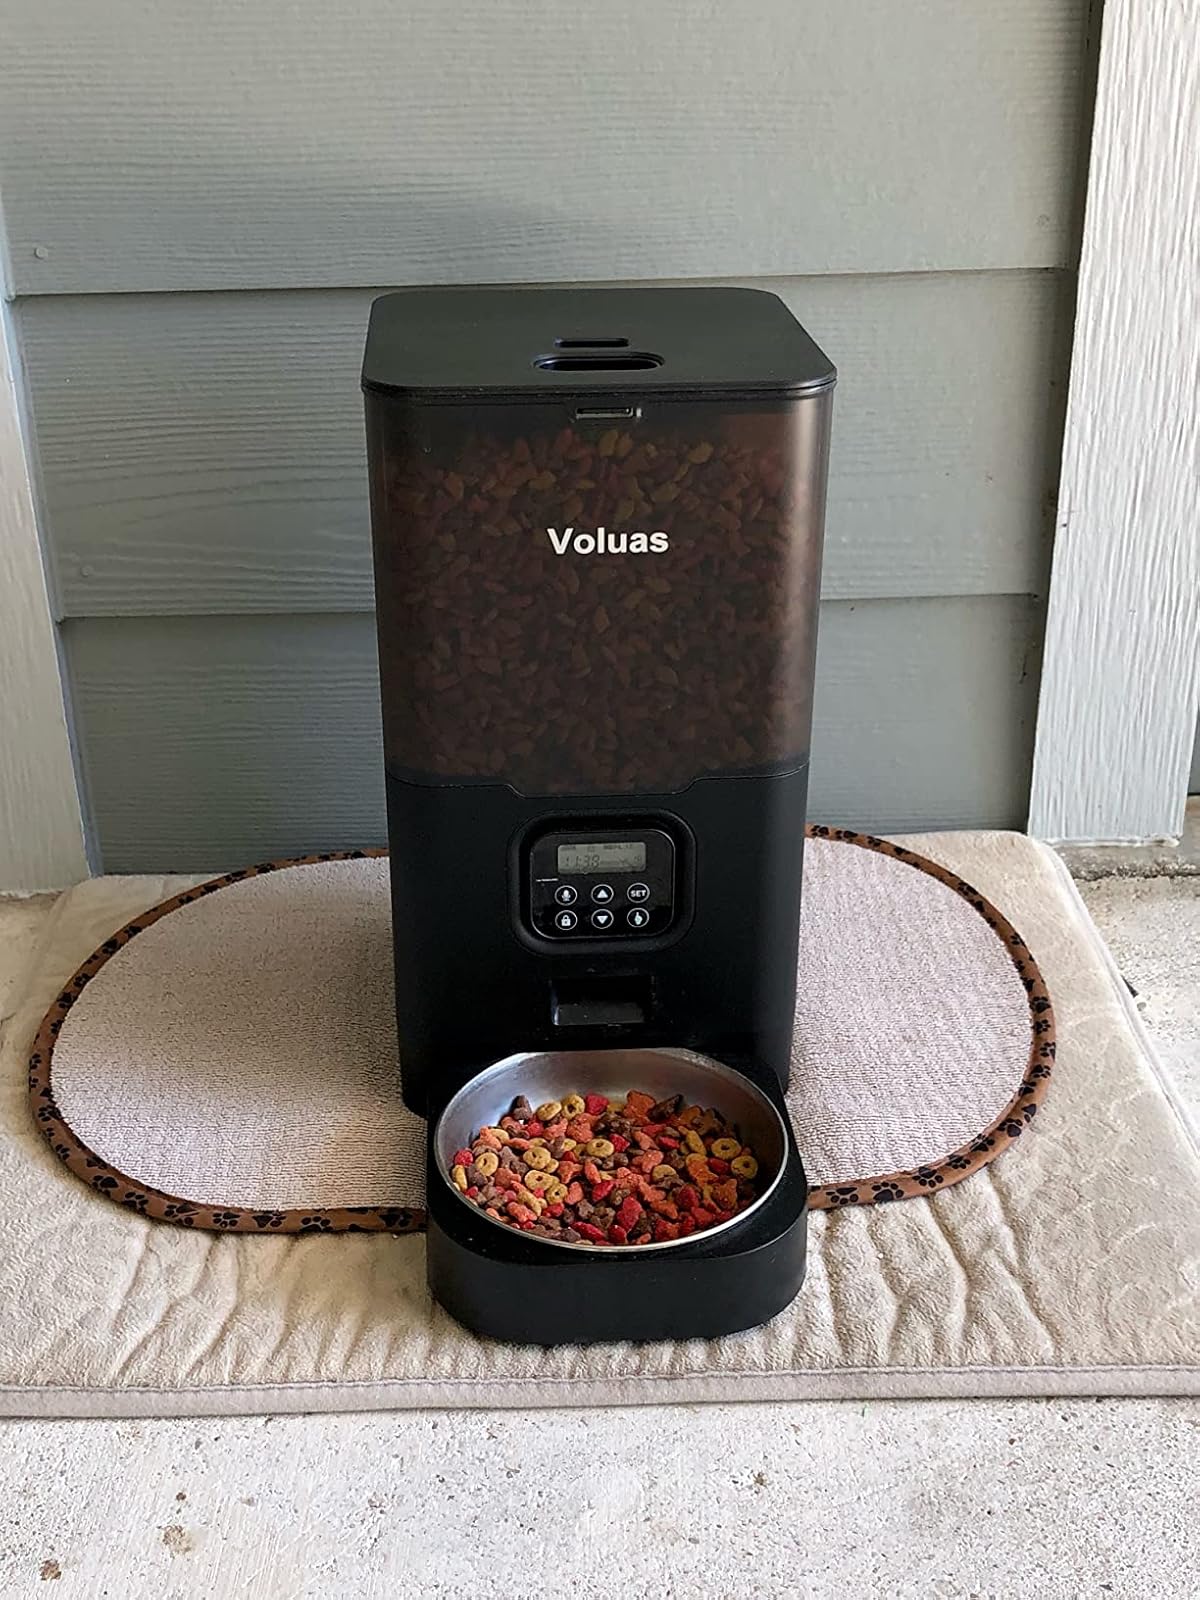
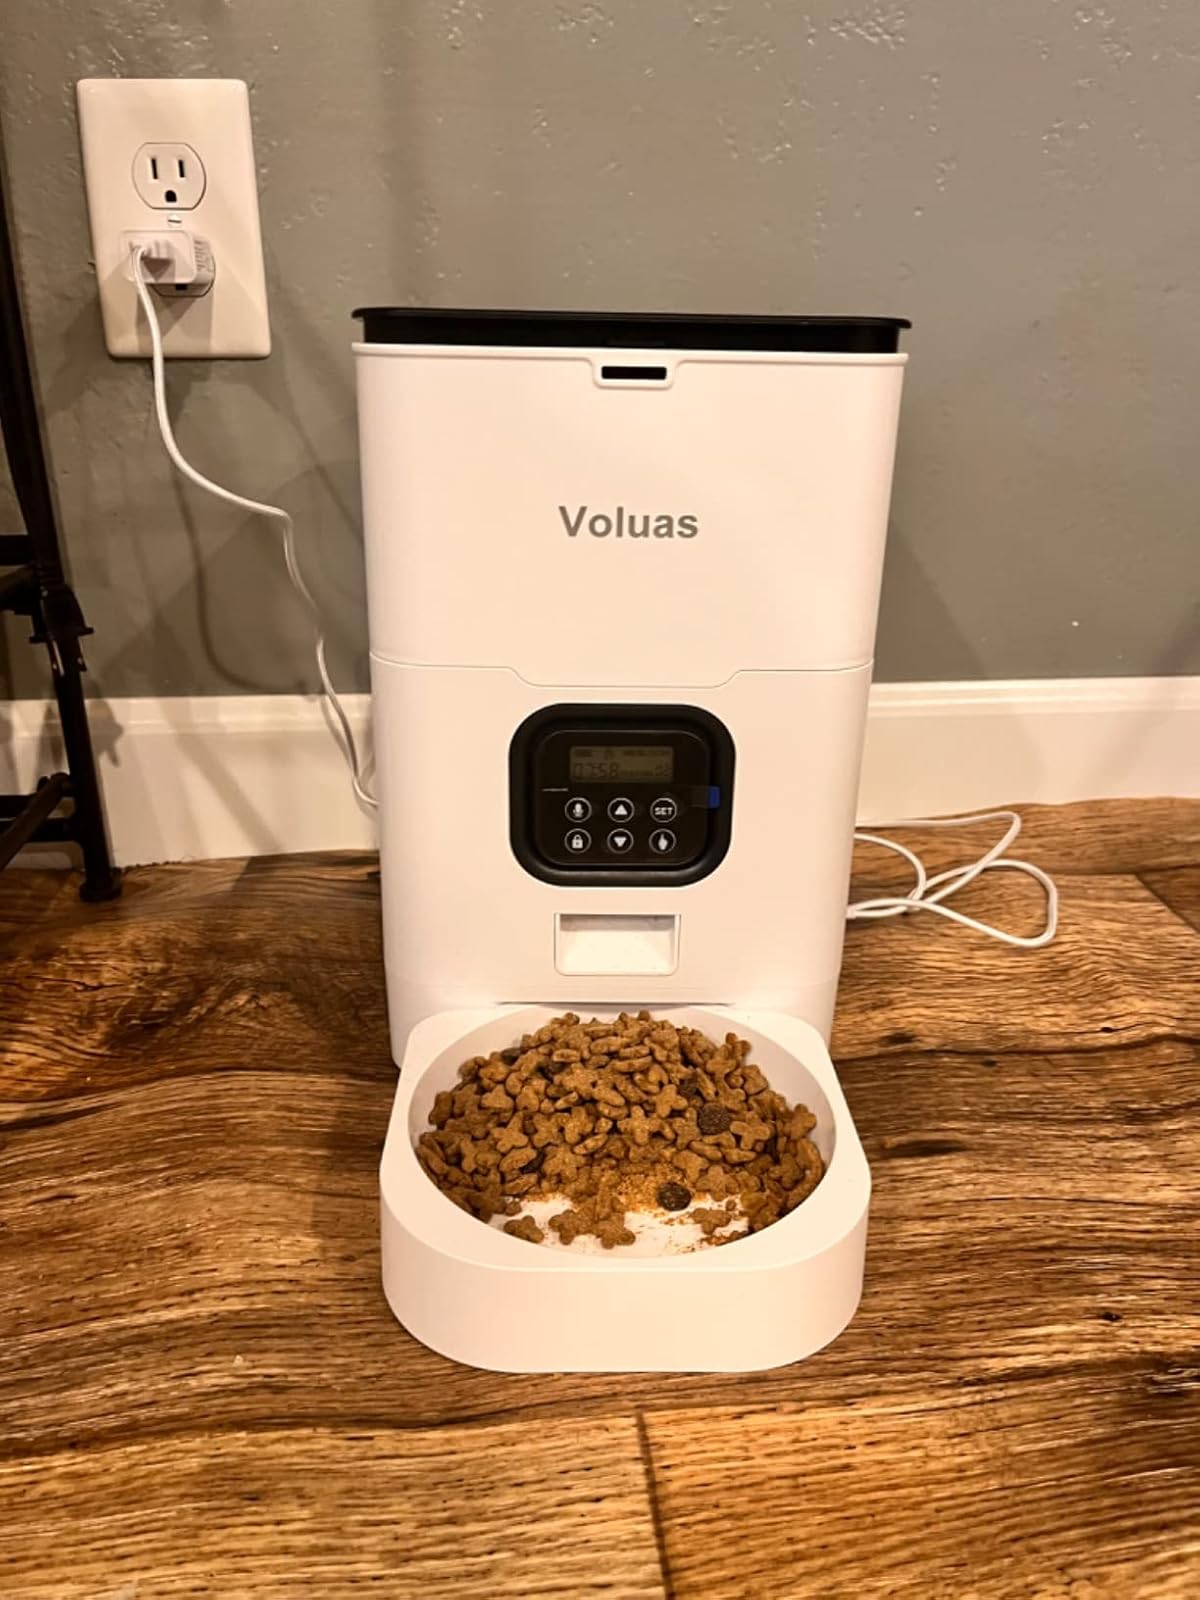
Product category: items_feeder
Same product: no